Dan DeCarlo

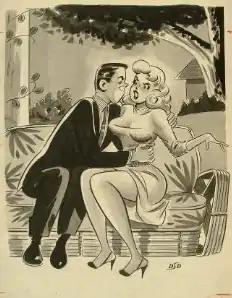
1956 example of DeCarlo's cartoon work for men's magazines. "Allan, are you trying to pull the wool over my eyes?"

When Universal Pictures was preparing the live-action movie adaptation "Josie and the Pussycats" in 2001, DeCarlo and Archie Comics became involved in a lawsuit over the character's creation, leading the publisher to terminate its 43-year relationship with him. A federal district court ruled in 2001 that Archie Comics owned the copyright to the Josie characters; this decision was affirmed by the Second Circuit Court of Appeals. On December 11, 2001, the U.S. Supreme Court rejected an appeal filed by DeCarlo's attorney, Whitney Seymour Jr., who had argued that the issue was a matter of state property law and not federal copyright law.